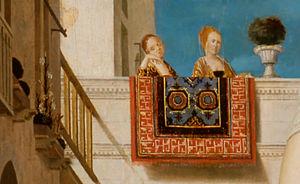
détail des personnages de gauche sur le portique
Saint Sébastien est une peinture à l'huile sur panneau transposée sur toile d'Antonello de Messine, réalisée vers 1478 et conservée à la Gemäldegalerie Alte Meister de Dresde.